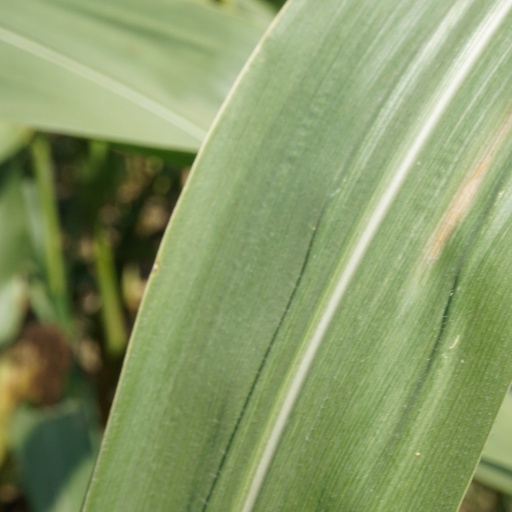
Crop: maize; corn